Rann government

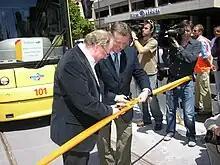
Rann (right) with Minister for Transport Pat Conlon (left) opening the extension of the Glenelg tram line in 2007.

On 11 September 2007, Rann announced that the state government would fund the construction of a new desalination plant to guarantee Adelaide's water supply. He said the plant, to be totally powered by renewable energy, would be "a necessary insurance policy against future droughts." On 13 May 2009, following funding negotiations between Rann and Prime Minister Kevin Rudd, it was announced that the plant would be doubled in size and be capable of supplying 50% of Adelaide's water supply. The project was completed on time and on budget and cost $1.83 billion.